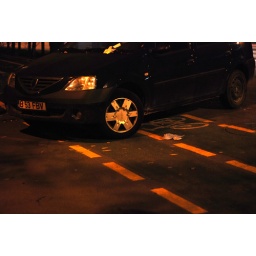
cars and other stuff on bike lanes in bucharest